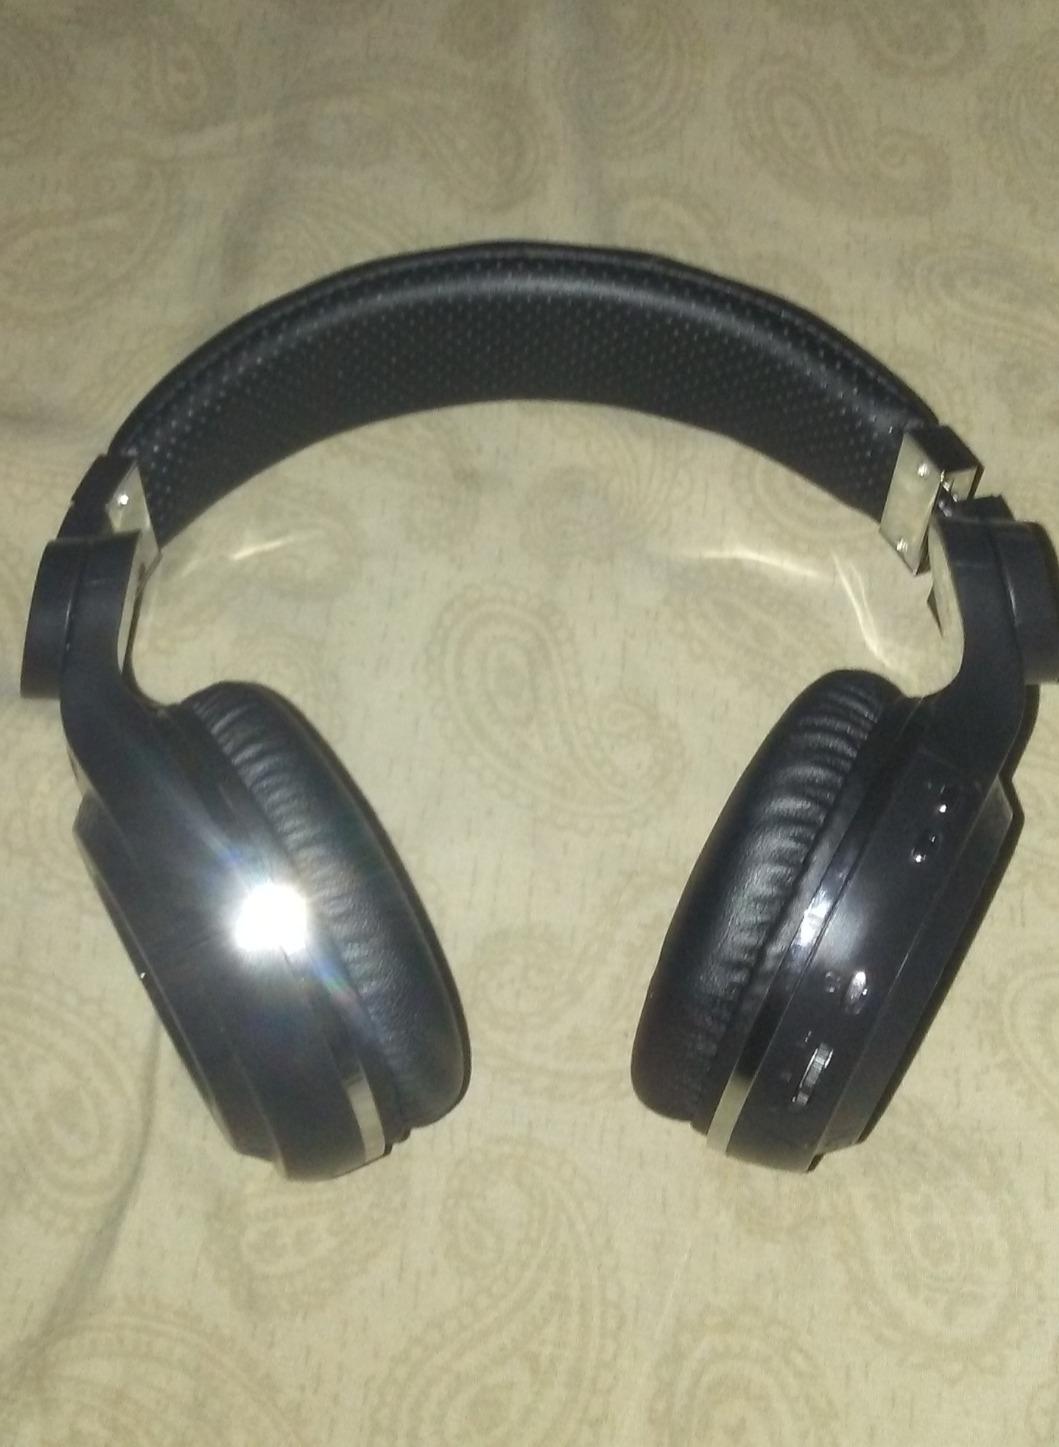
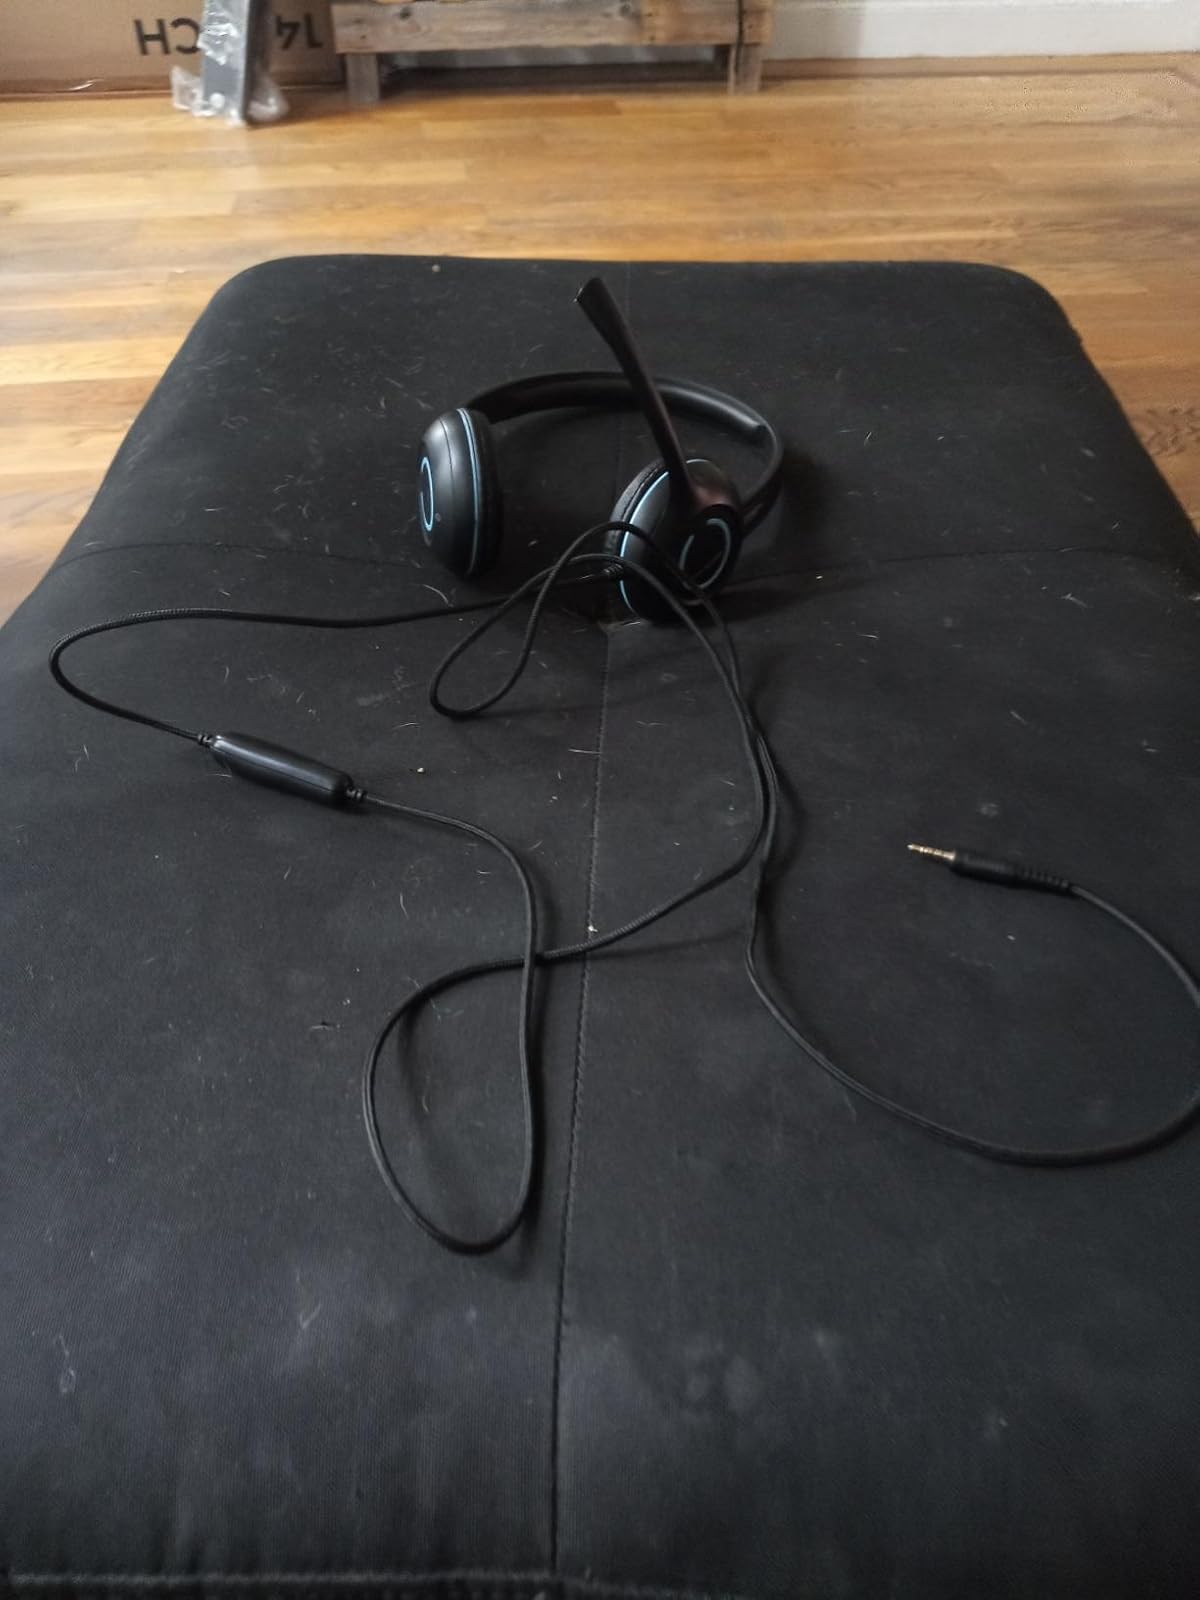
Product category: headphones
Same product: no